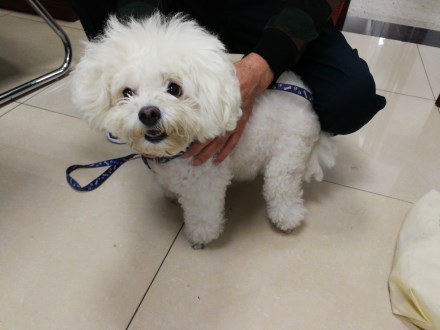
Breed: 3083-n000117-Bichon_Frise